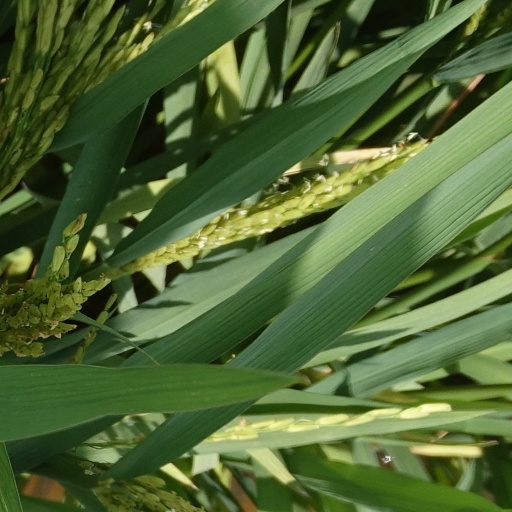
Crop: rice